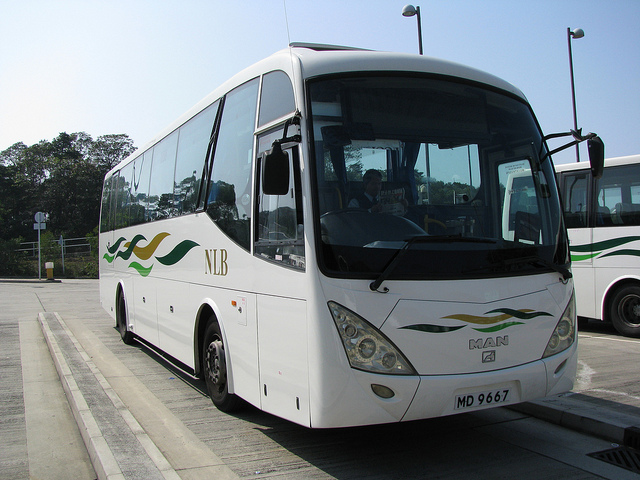
user: Given an image and a question. Answer the question in a short answer. Question: This vehicle can typically hold how many gallons of fuel? Short Answer:
assistant: 100